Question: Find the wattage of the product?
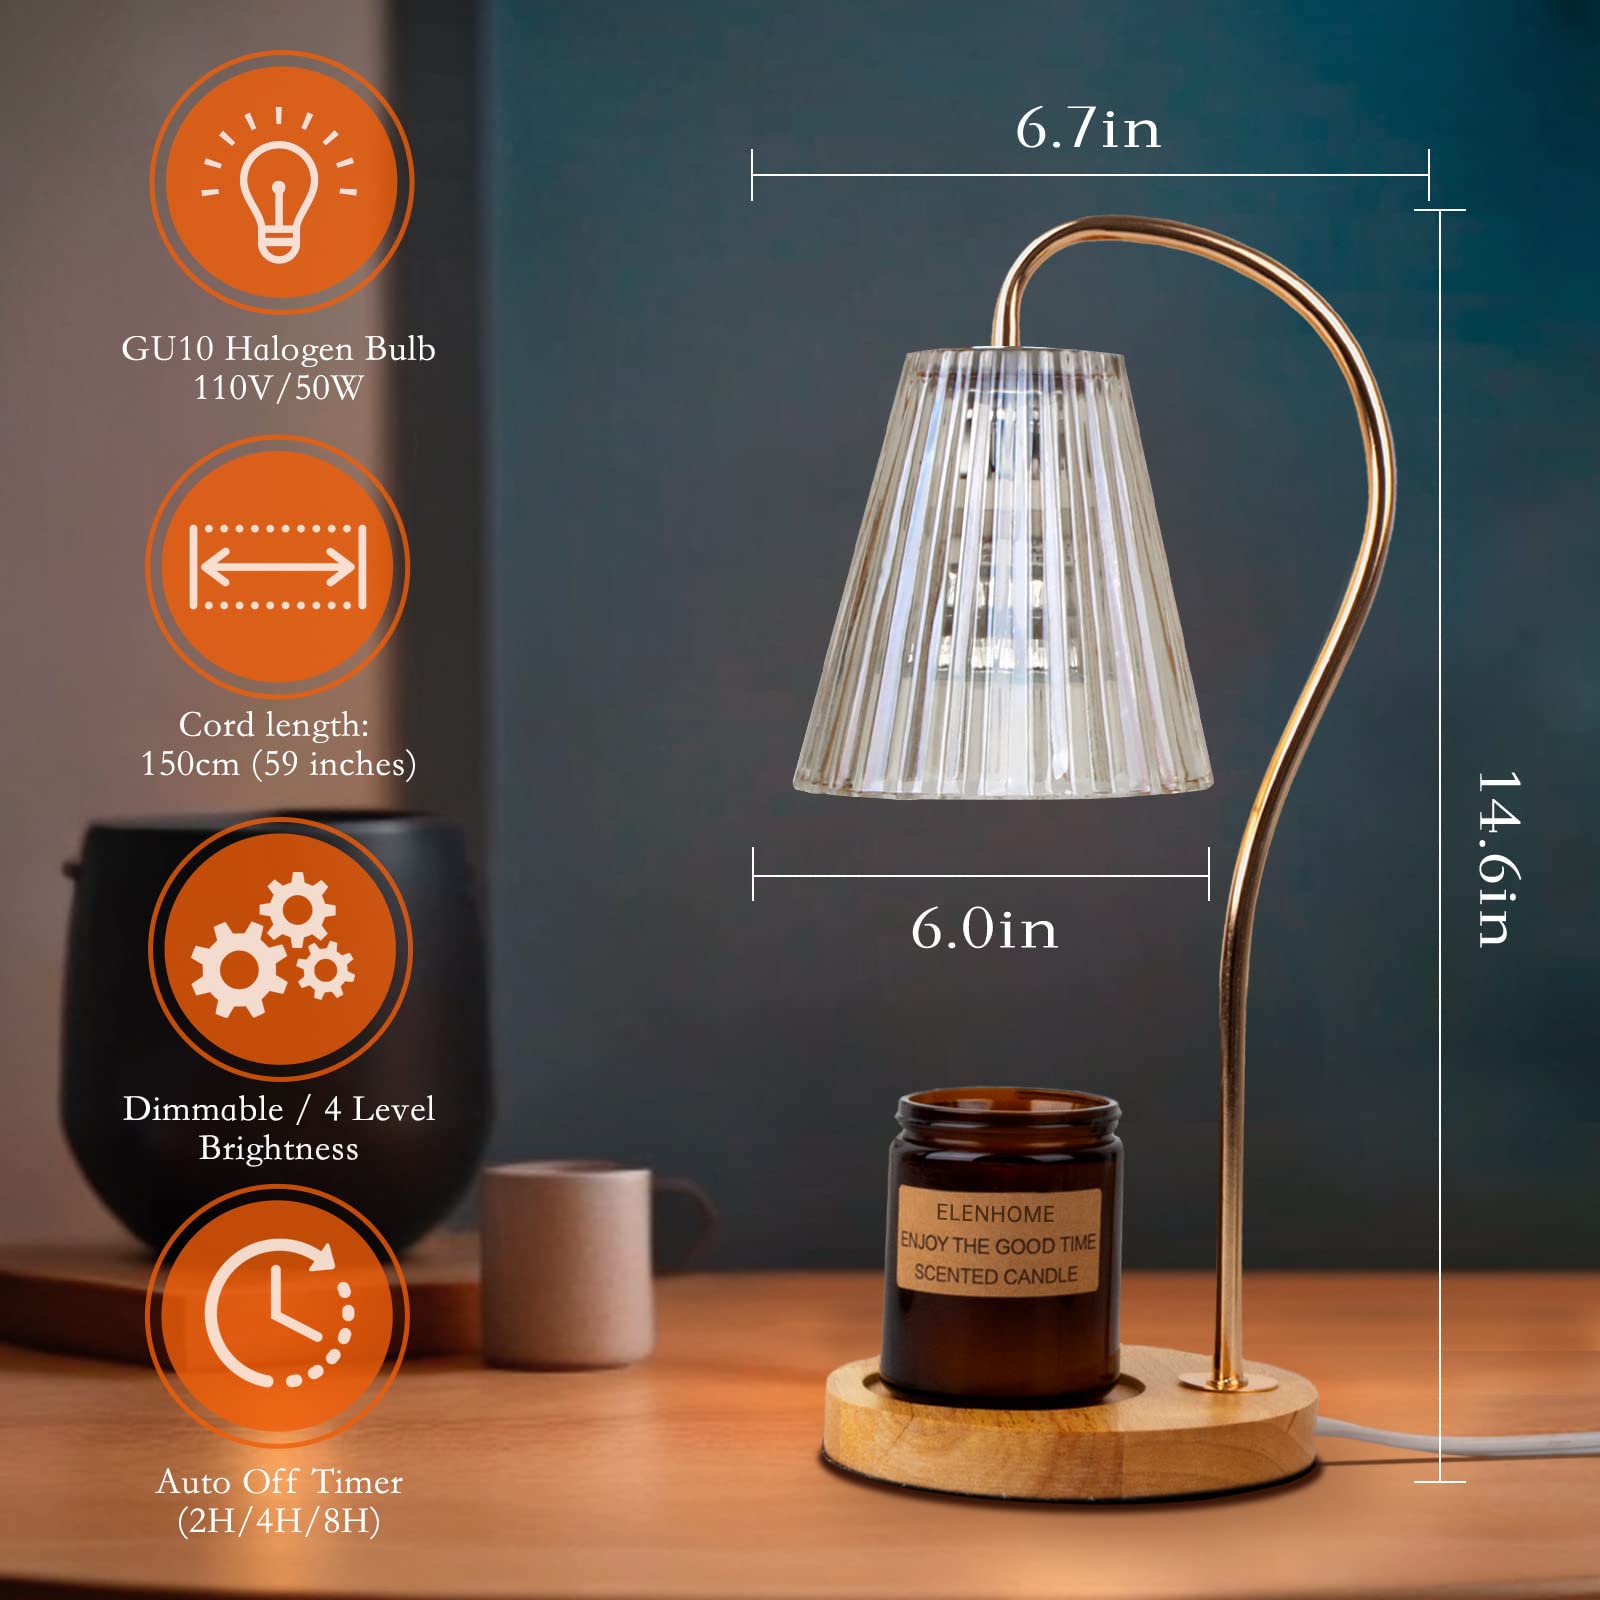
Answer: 50.0 watt